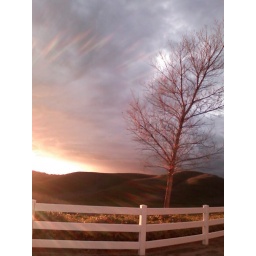
Lonely tree surrounded by clouds